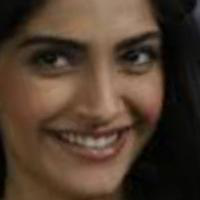
Age group: age 21-30